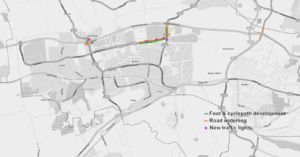
Basildon est une ville britannique située dans le comté d'Essex, à une quarantaine de kilomètres de Londres. Sa population est estimée à 114 308 habitants.